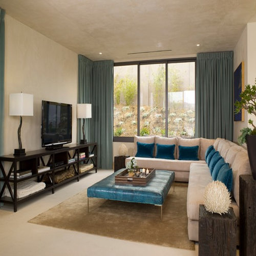
contemporary living room idea with beige walls and a tv stand